Romanija

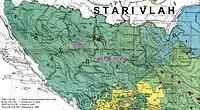
1890 Map showing the "Romanija mountains" just north of Sarajevo and next to the Stari Vlah region in western Serbia

The name derives from the Romanian (Vlach) settlers in the middle age. The region is north of Sarajevo and local features include the "Romanija Mountains" and "Romanija Planina".